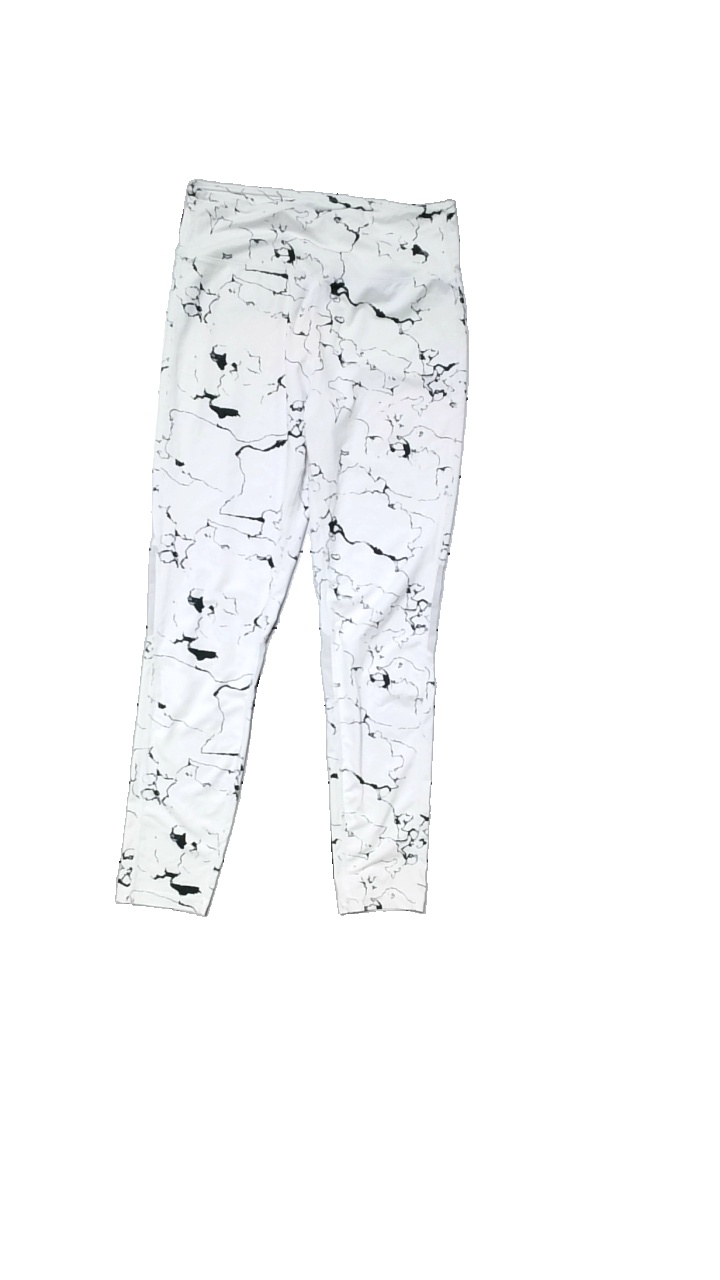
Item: Trousers (Ladies)
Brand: Shein
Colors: White, Black
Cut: Regular
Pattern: Other
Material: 86%polyester, 14%spandex
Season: All
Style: Sports
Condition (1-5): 3
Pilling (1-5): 4
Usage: Reuse
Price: <50